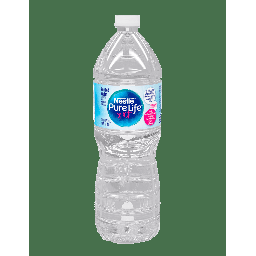
Label: plastic